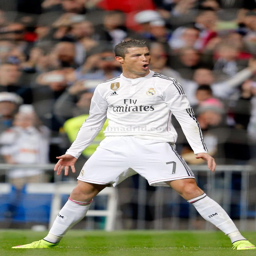
olympic athlete celebrates after scoring his team 's opening goal during the match .